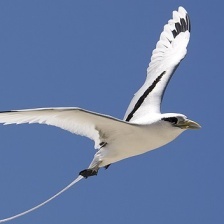
Species: WHITE TAILED TROPIC
Scientific name: PHAETHON LEPTURUS